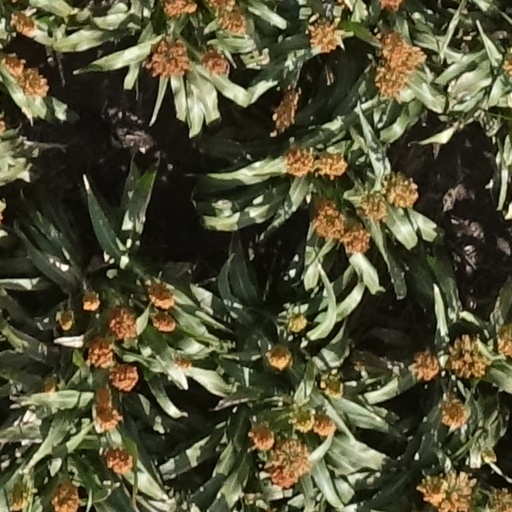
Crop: sorghum